Sunspot Solar Observatory

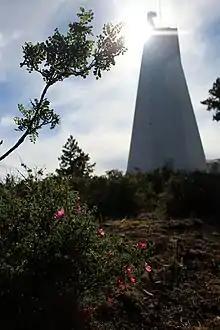
Mountain top DST image

The flagship telescope at the Sacramento Peak Observatory is the Richard B. Dunn Solar Telescope (DST), previously known as the Vacuum Tower Telescope.